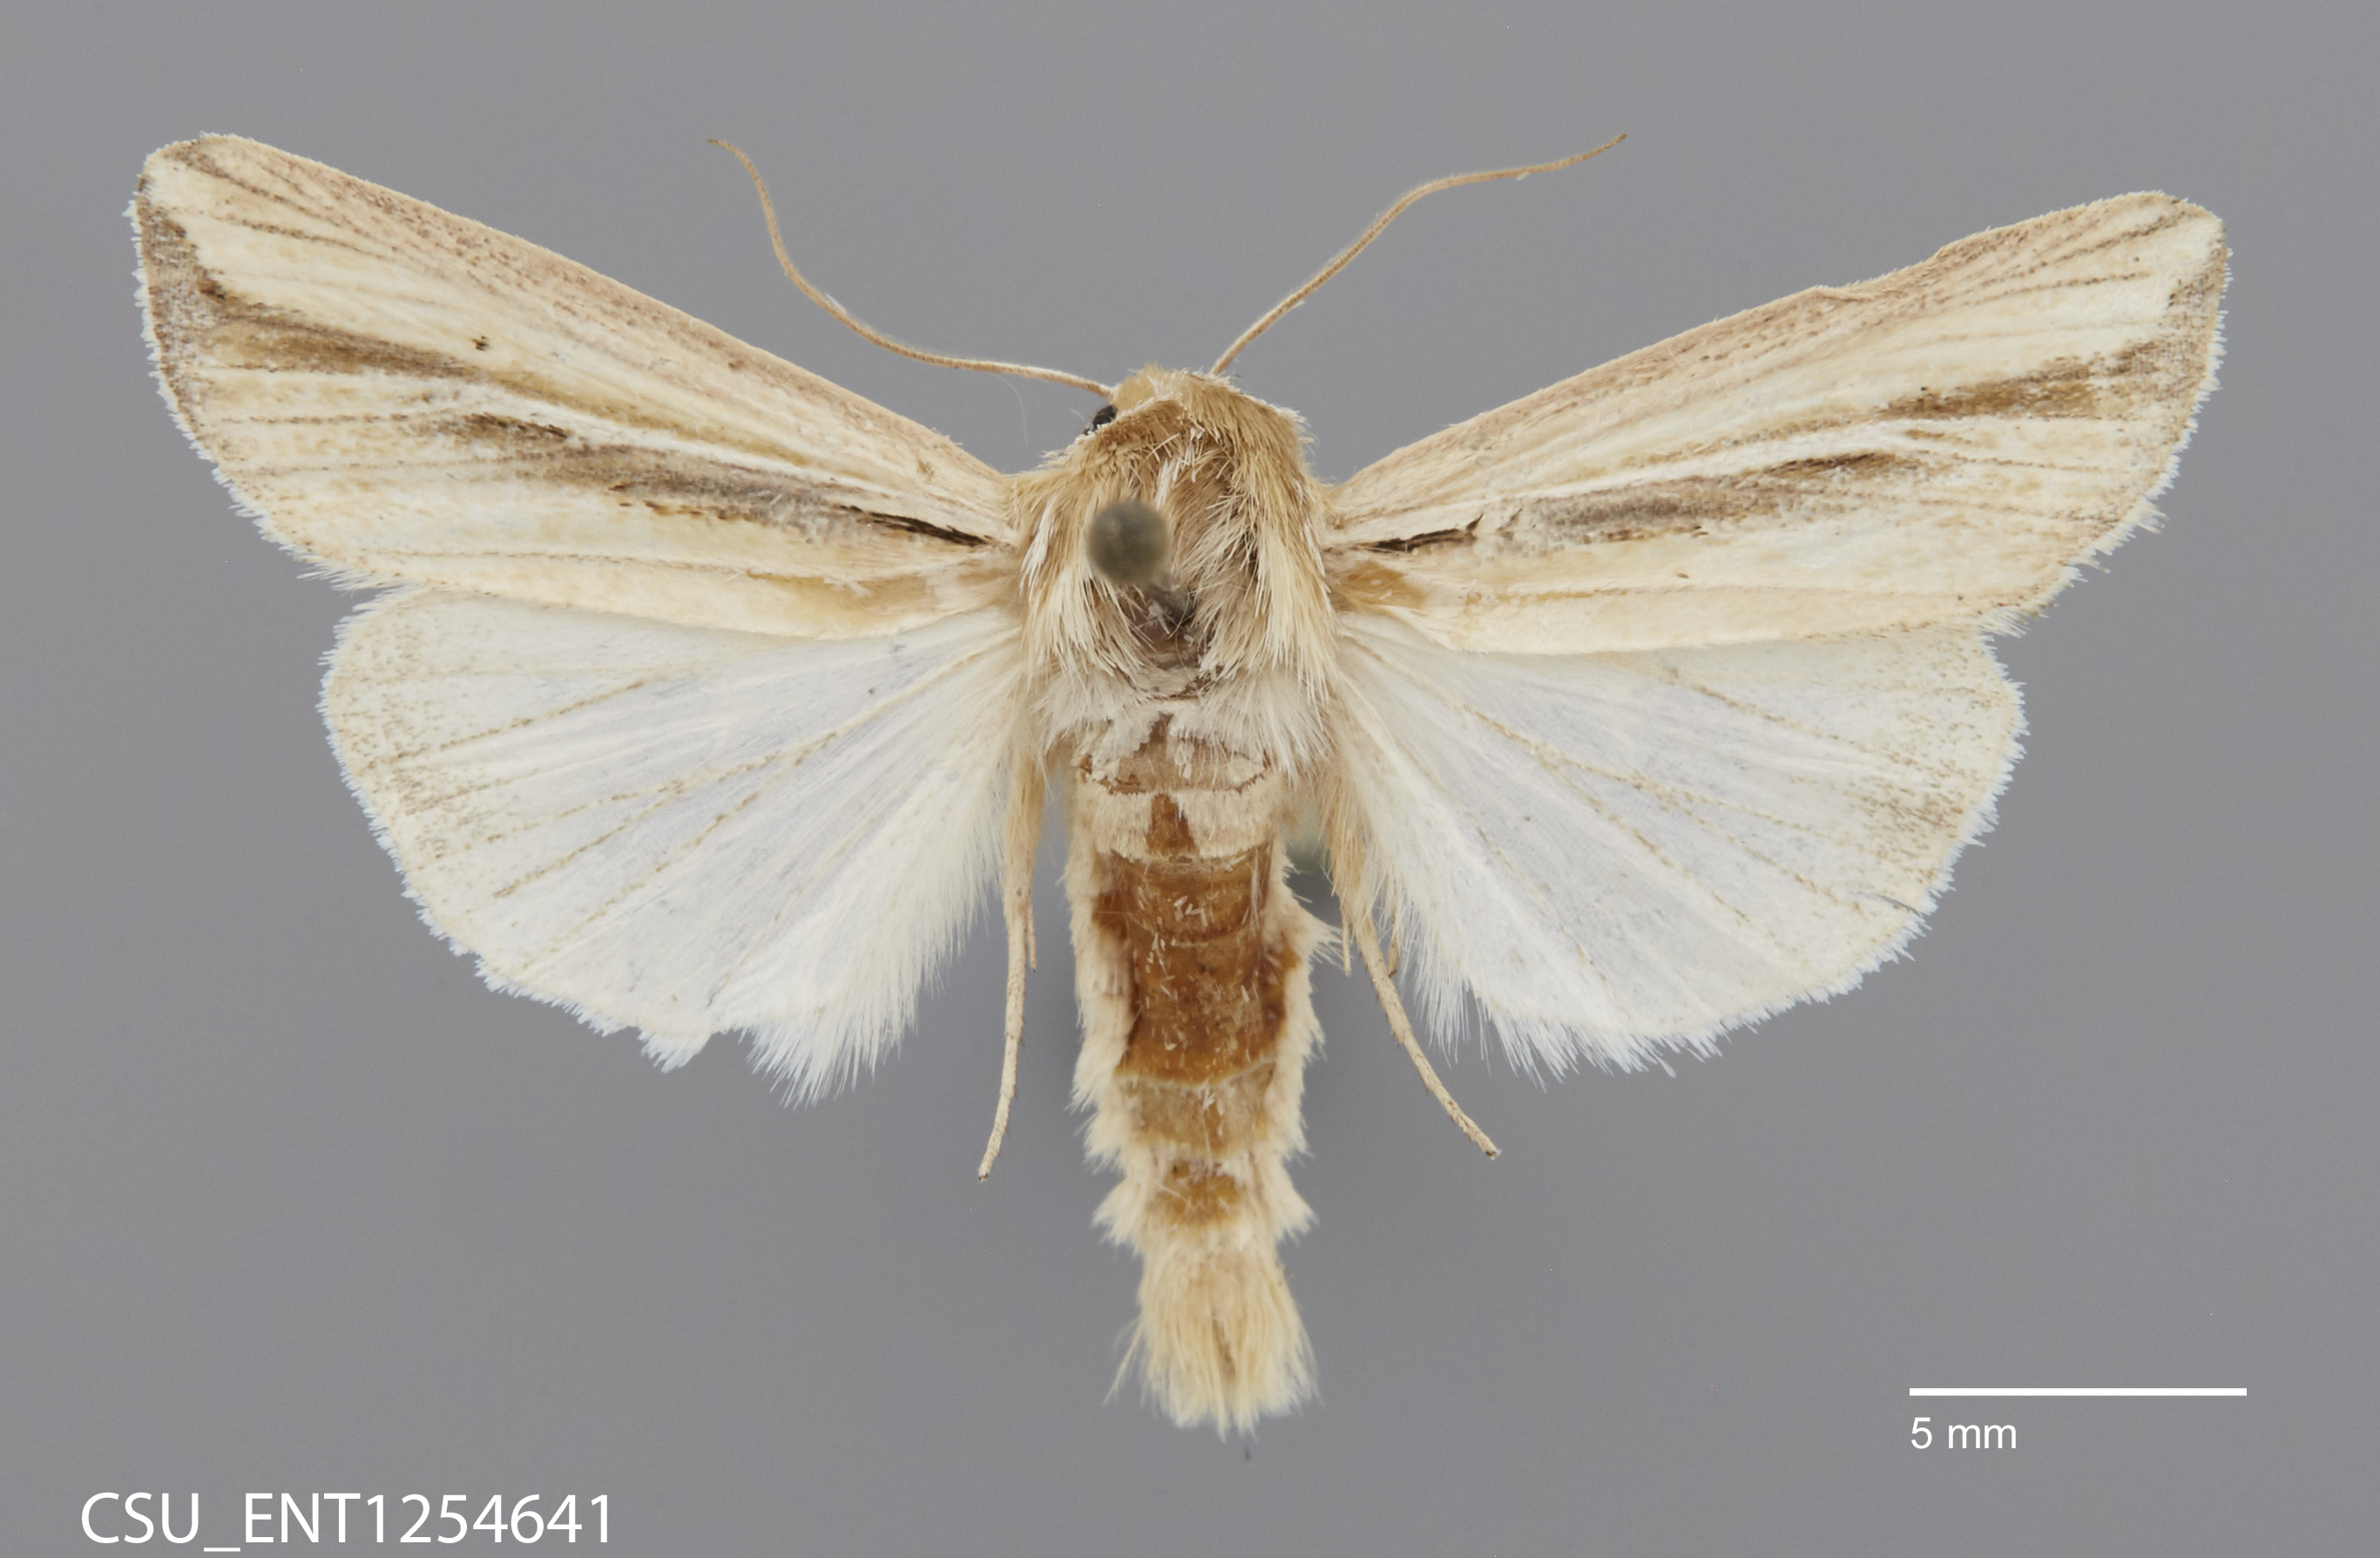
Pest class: wheathead_armyworm_Dargida_diffusa